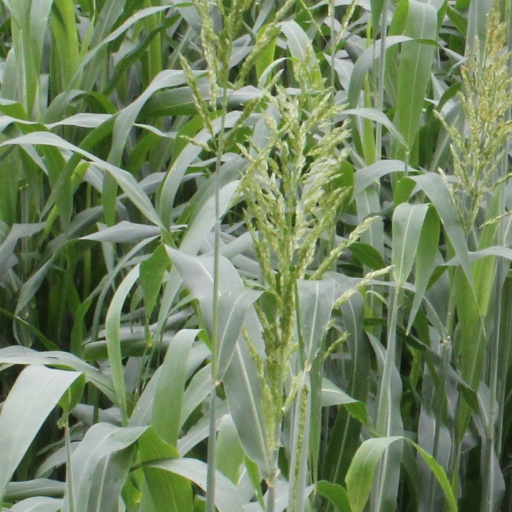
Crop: sorghum